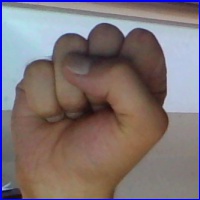
Letra: S